Ioannis Psycharis

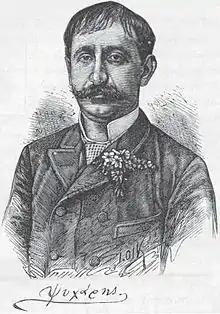
Woodcut portrait of Jean Psychari in the "Ποικίλη Στοά" magazine from 1888

Ioannis (Yiannis) Psycharis (Greek: Ιωάννης (Γιάννης) Ψυχάρης; French: "Jean Psychari"; 1854–1929) was a Russian-born philologist who was much of his life a national of France. He was of Greek descent. He was also a writer and a promoter of Demotic Greek.